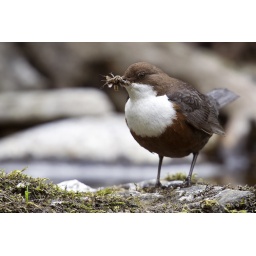
European Dipper, Cinclus cinclus perched on a rock over the river